Simon de Montfort's Parliament

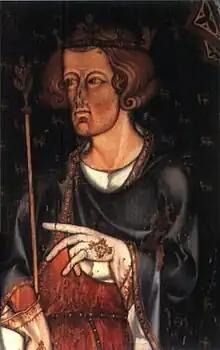
Portrait in Westminster Abbey, thought to be of Edward I

In response, and hoping to win wider support for his government, Montfort summoned a new parliament for 20 January 1265 which continued until mid March that year. It was held at short notice, with the summons being issued on 14 December, leaving little time for attendees to respond. He summoned not only the nobility, senior churchmen and two knights from each county, but also two burgesses from each of the major towns such as York, Lincoln, Sandwich, and the Cinque Ports, the first time this had been done. Due to the lack of support for Montfort among the nobility, only 23 of them were summoned to parliament, in comparison to the summons issued to 120 churchmen, who largely supported the new government; it is unknown how many burgesses were called. The event was overseen by King Henry, and held in the Palace of Westminster, just outside London, which was the largest city in England, and whose continuing loyalty was essential to Montfort's cause.